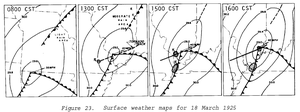
La tornade des trois États du mercredi 18 mars 1925, est la tornade la plus meurtrière de l'histoire des États-Unis. Elle est la plus exceptionnelle d'une éruption de tornades comptant au moins douze tornades importantes et ayant sévi à travers une grande partie du Midwest et du Sud des États-Unis. À elle seule, cette tornade a causé 695 morts, plus de deux fois le nombre de la deuxième plus meurtrière qui eut lieu en 1840.